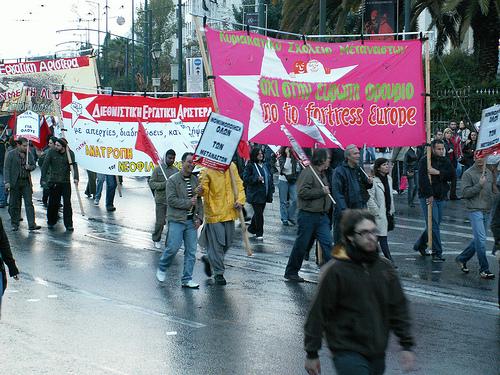
Weather: rain or strom